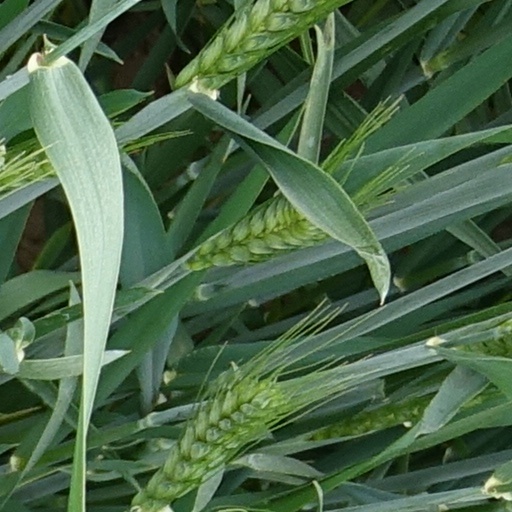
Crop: wheat